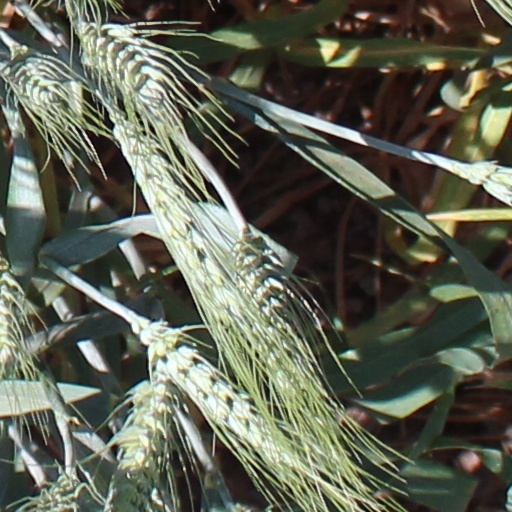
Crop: wheat